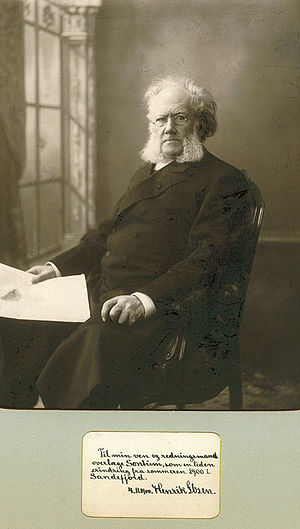
Ibsenmuseet (Oslo)
Henrik Ibsen. Kabinetfoto af Gustav Borgen i 1898, med hilsen til overlege Christian Sontum ved Sandefjord Bad, sommeren 1900.
Ibsenmuseet i Oslo er et museum om digteren og dramatikeren Henrik Ibsen.